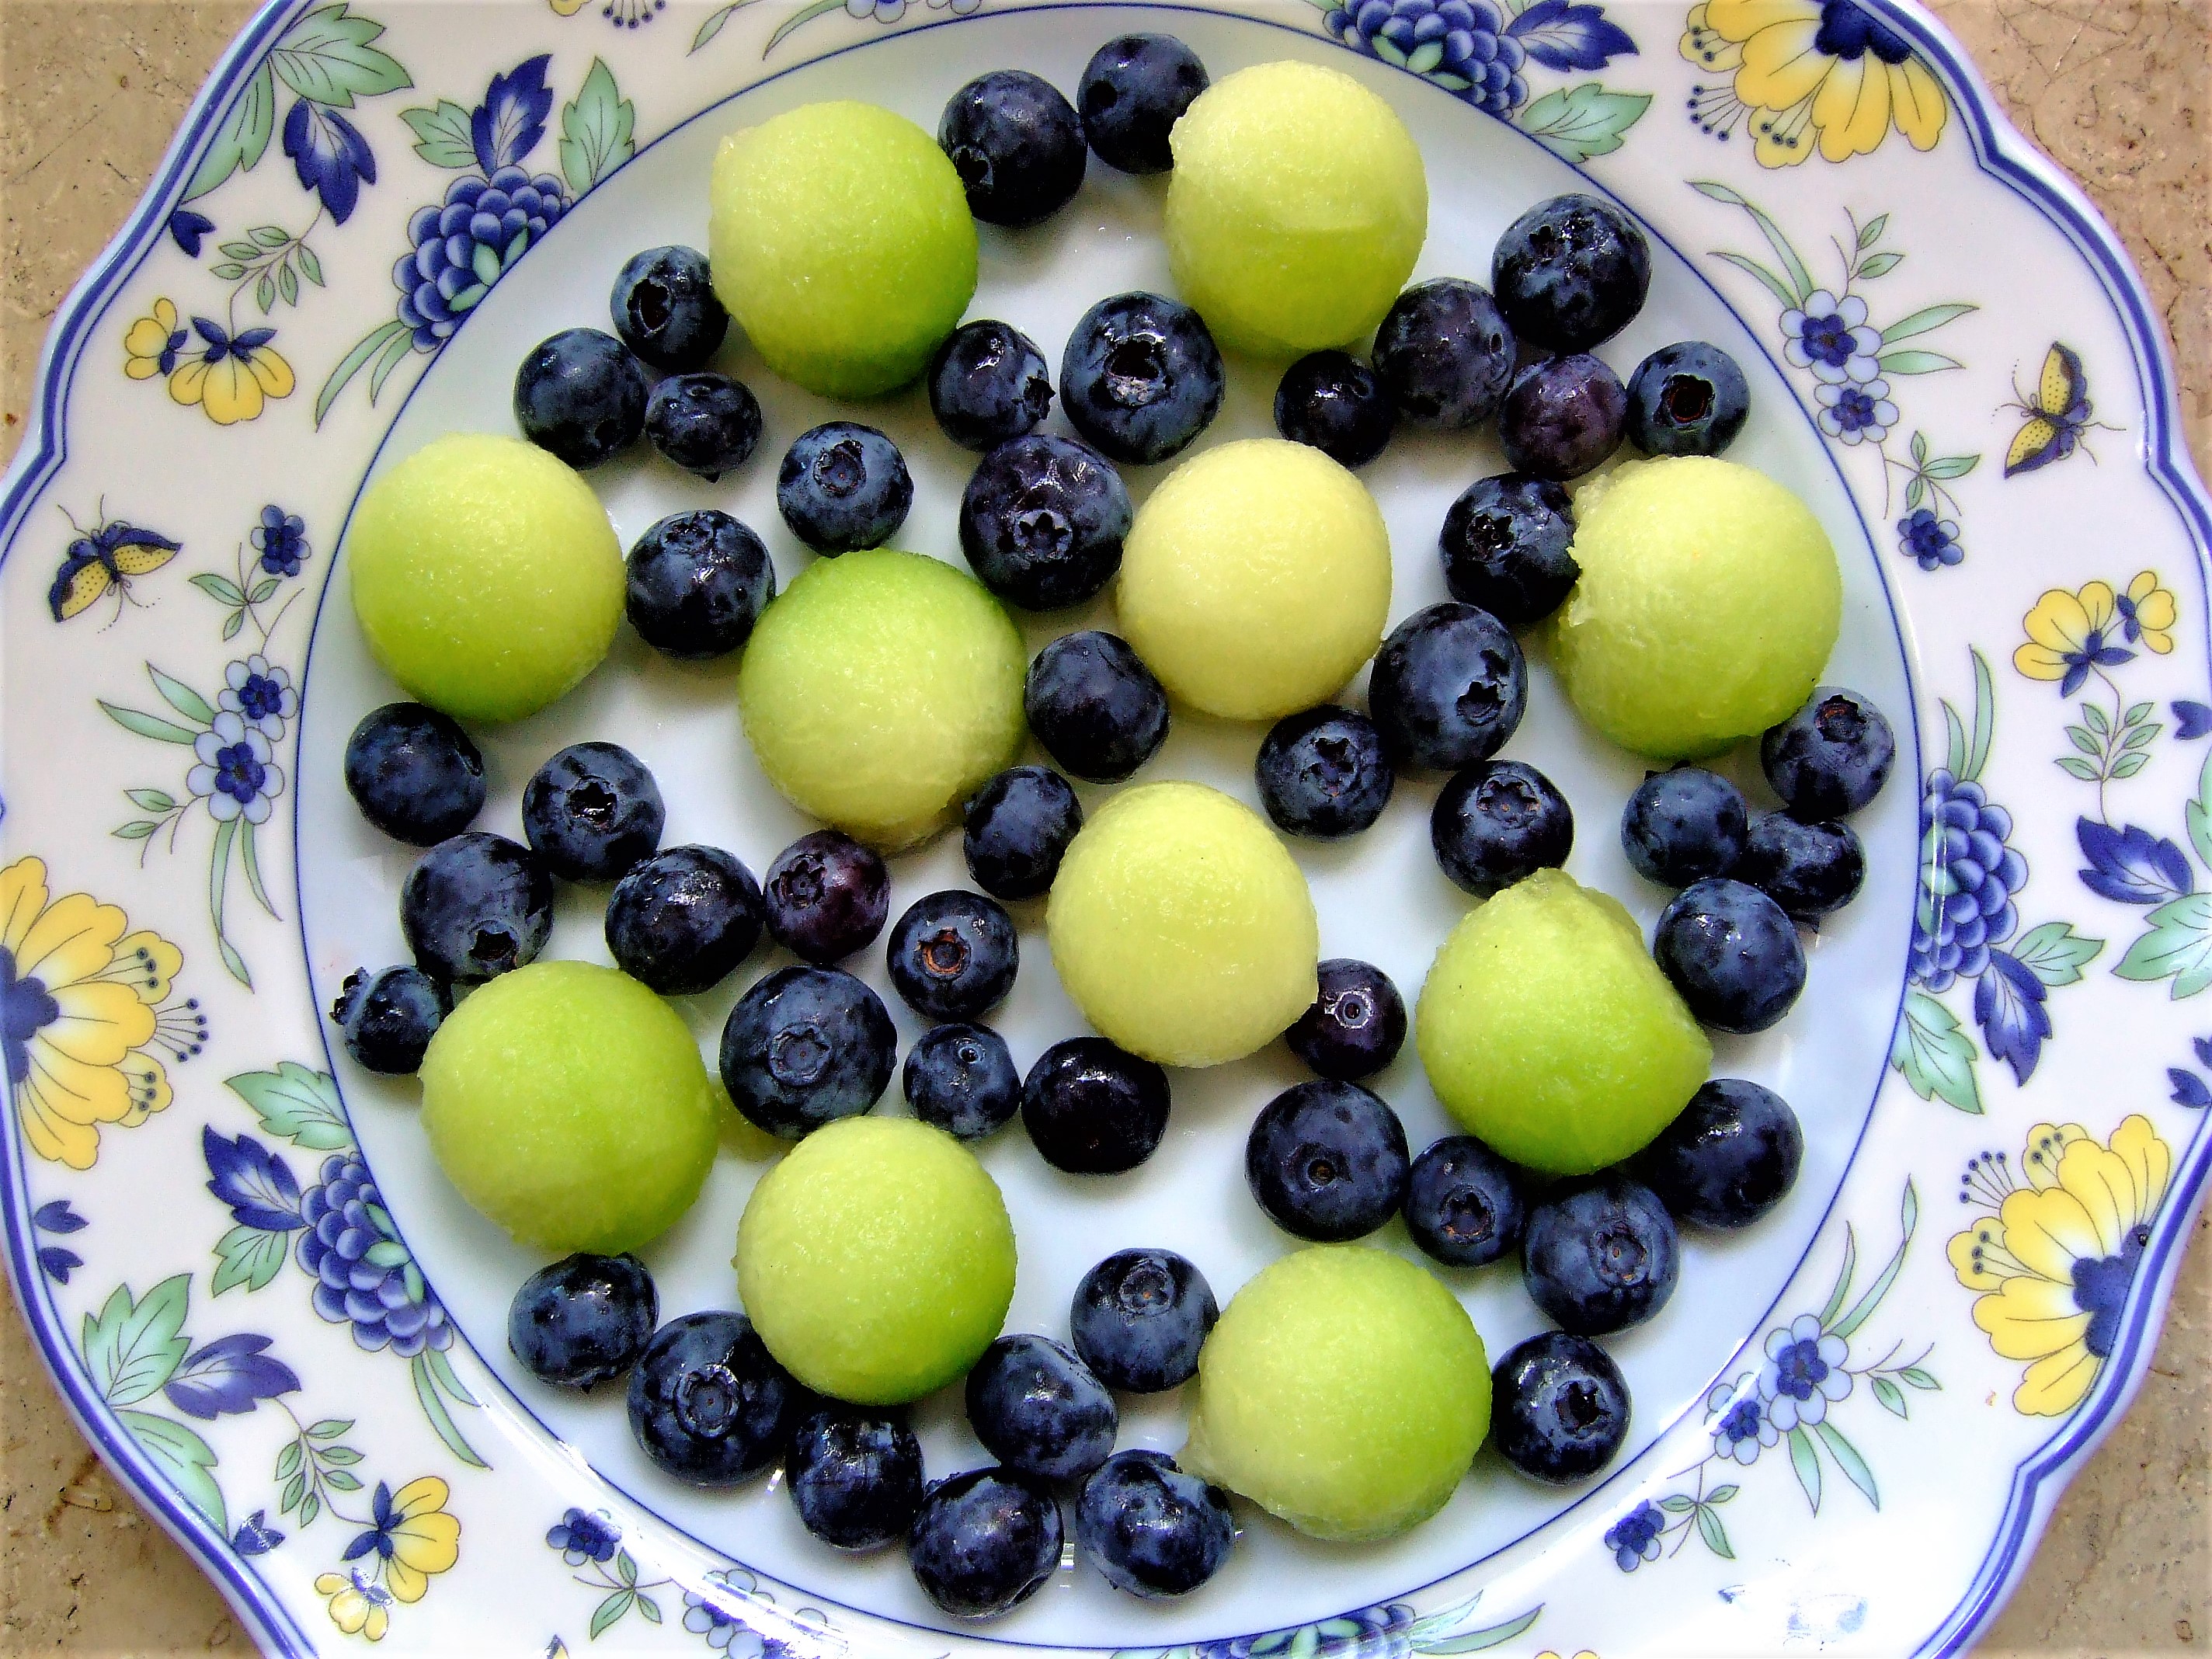
fruit, melon, food, blueberry, produce, superfood, natural foods, vegetarian food, recipe